Ümit Besen

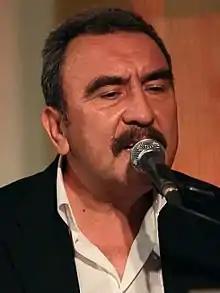
Ümit Besen in 2013

Ümit Besen (born 14 October 1956) is a Turkish musical artist. He started his professional career by playing keyboards and singing with his band at the local clubs in Adana, Southern Turkey. While he was in the army for his compulsory military service, a brigadier-general liked his style and appointed him to sing at the officers' mess.